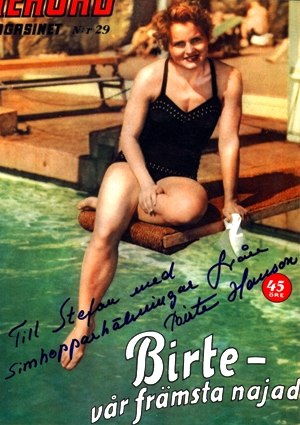
Birte Christoffersen-Hanson
Birte Christoffersen
Birte Christoffersen-Hanson senere Ekberg er en dansk-svensk tidligere udspringer, der deltog i tre olympiske lege i midten af det 20. århundrede og vandt bronzemedalje i tårnspring i 1948 i London.